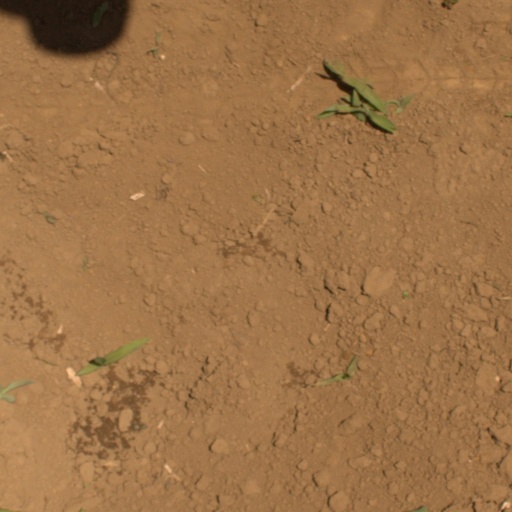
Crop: Jerusalem artichoke